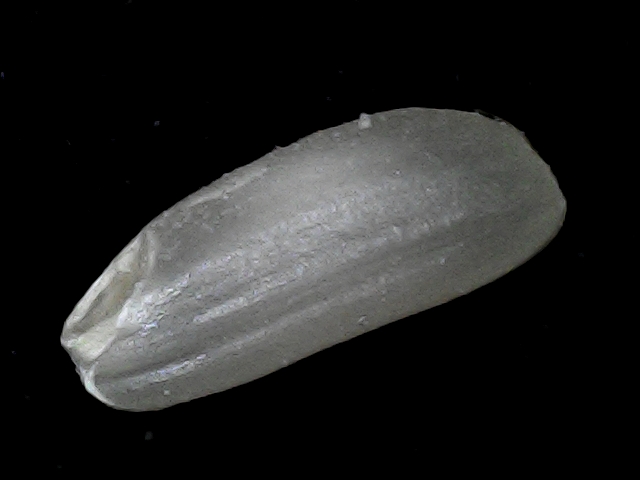
Rice variety: BD79